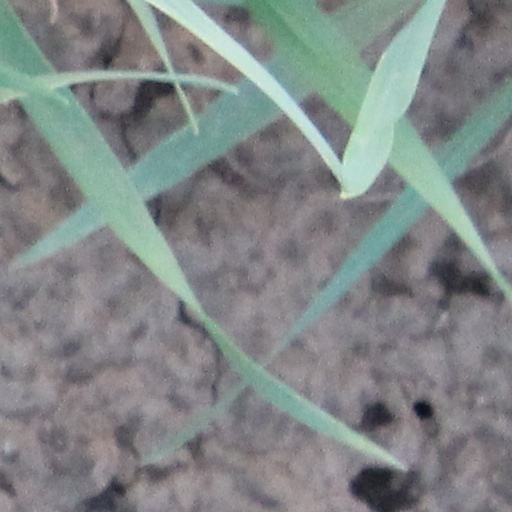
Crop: wheat